Answer in natural language. Which object is closer to the camera taking this photo, Window or twotiered metal cart? Choose between the following options: twotiered metal cart or Window
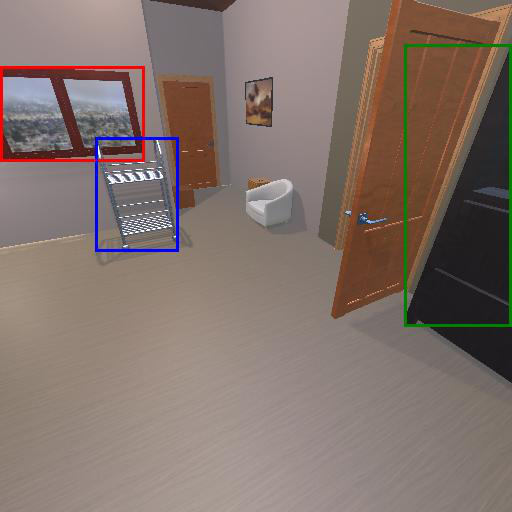
<answer>twotiered metal cart</answer>